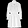
Label: Dress